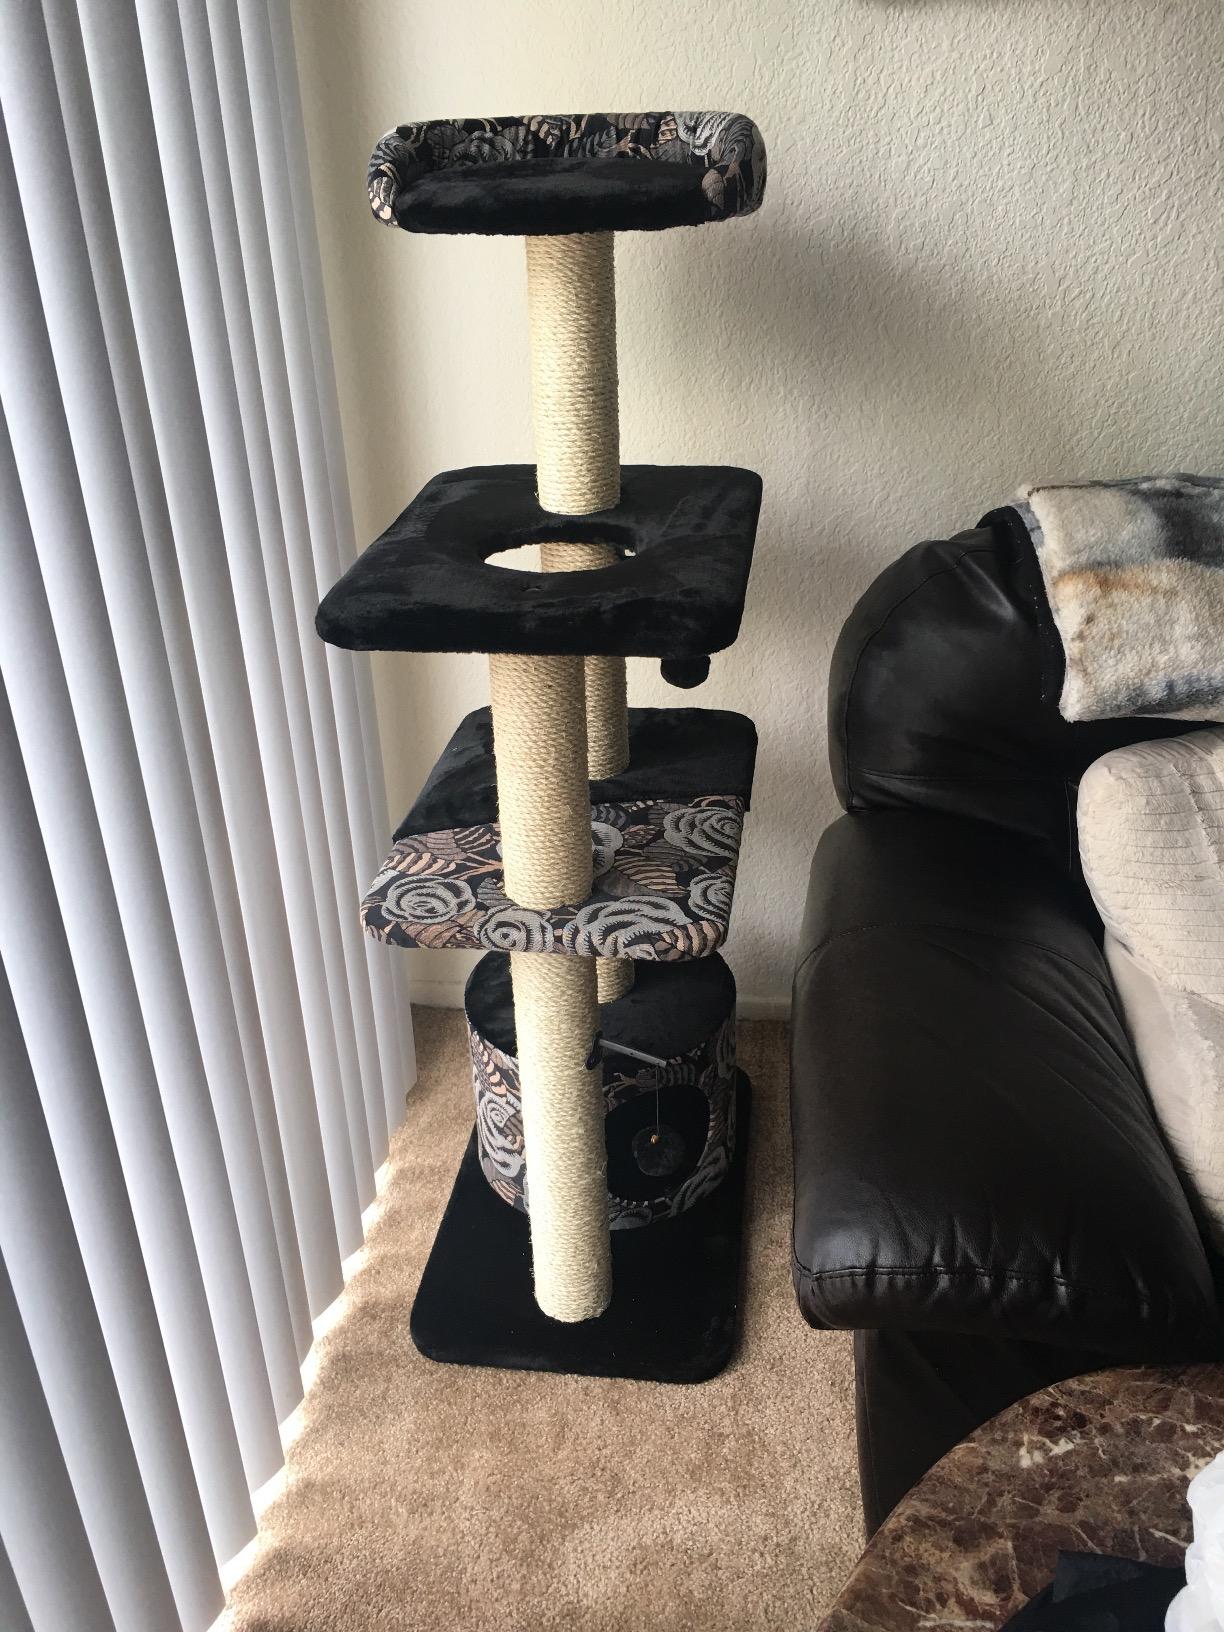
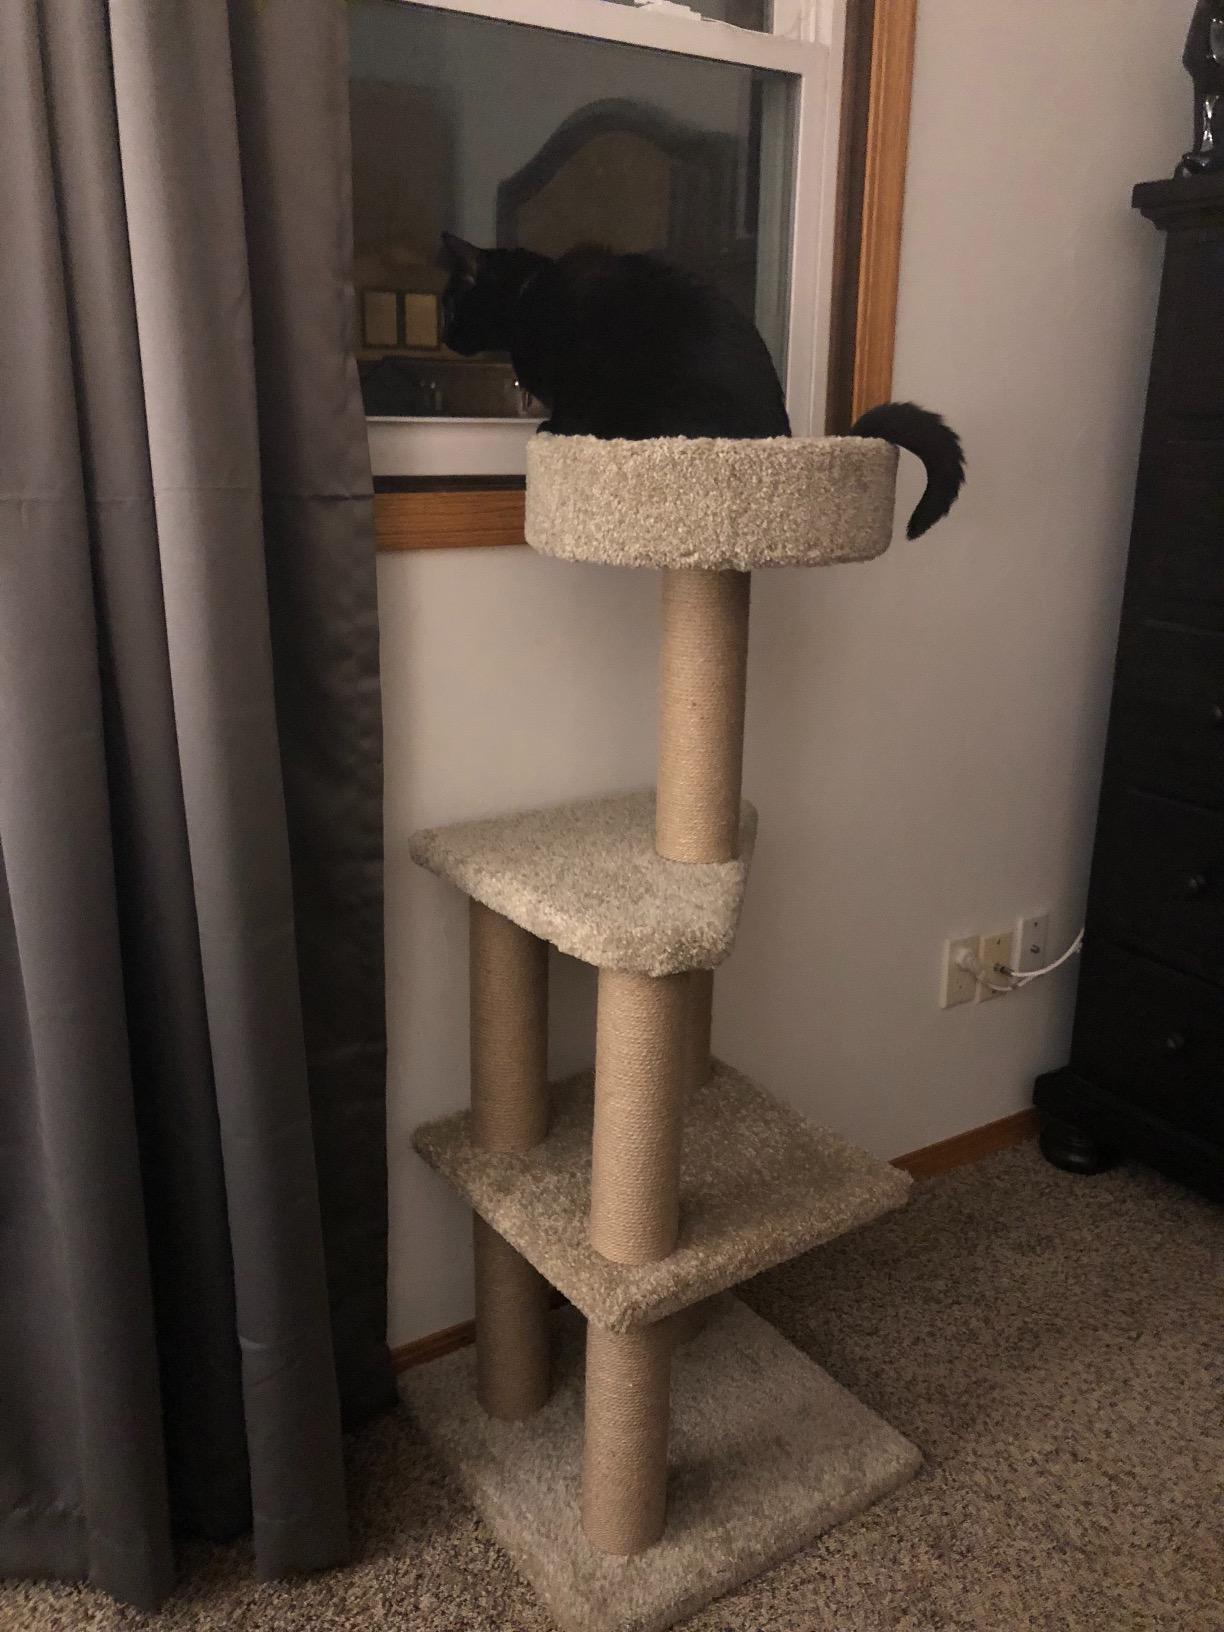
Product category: items_cat tree
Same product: no